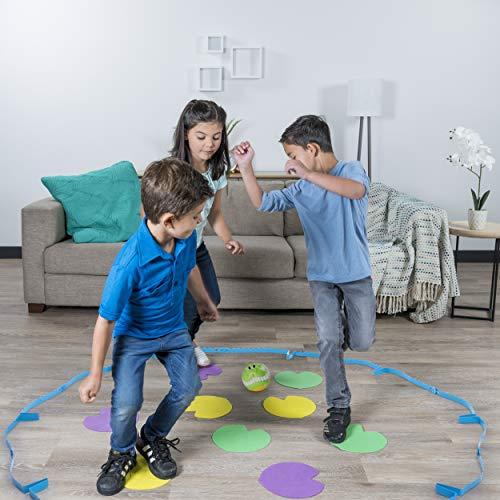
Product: Croc ‘N’ Roll - Fun Family Game For Kids Aged 3 & Up
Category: Toys & Games | Games & Accessories | Floor Games
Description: FAMILY GAME FOR KIDS: Croc ‘n’ Roll is the fast paced, hilarious family game Ideal for 1-3 players, Crock ‘n’ Roll keeps kids on their toes.
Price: $9.47
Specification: ProductDimensions:5.2x12x11.5inches|ItemWeight:1pounds|ShippingWeight:1.31pounds(Viewshippingratesandpolicies)|DomesticShipping:ItemcanbeshippedwithinU.S.|InternationalShipping:ThisitemcanbeshippedtoselectcountriesoutsideoftheU.S.LearnMore|ASIN:B079T4HX5V|Itemmodelnumber:6044141|Manufacturerrecommendedage:36months-5years|Batteries:2AAbatteriesrequired.